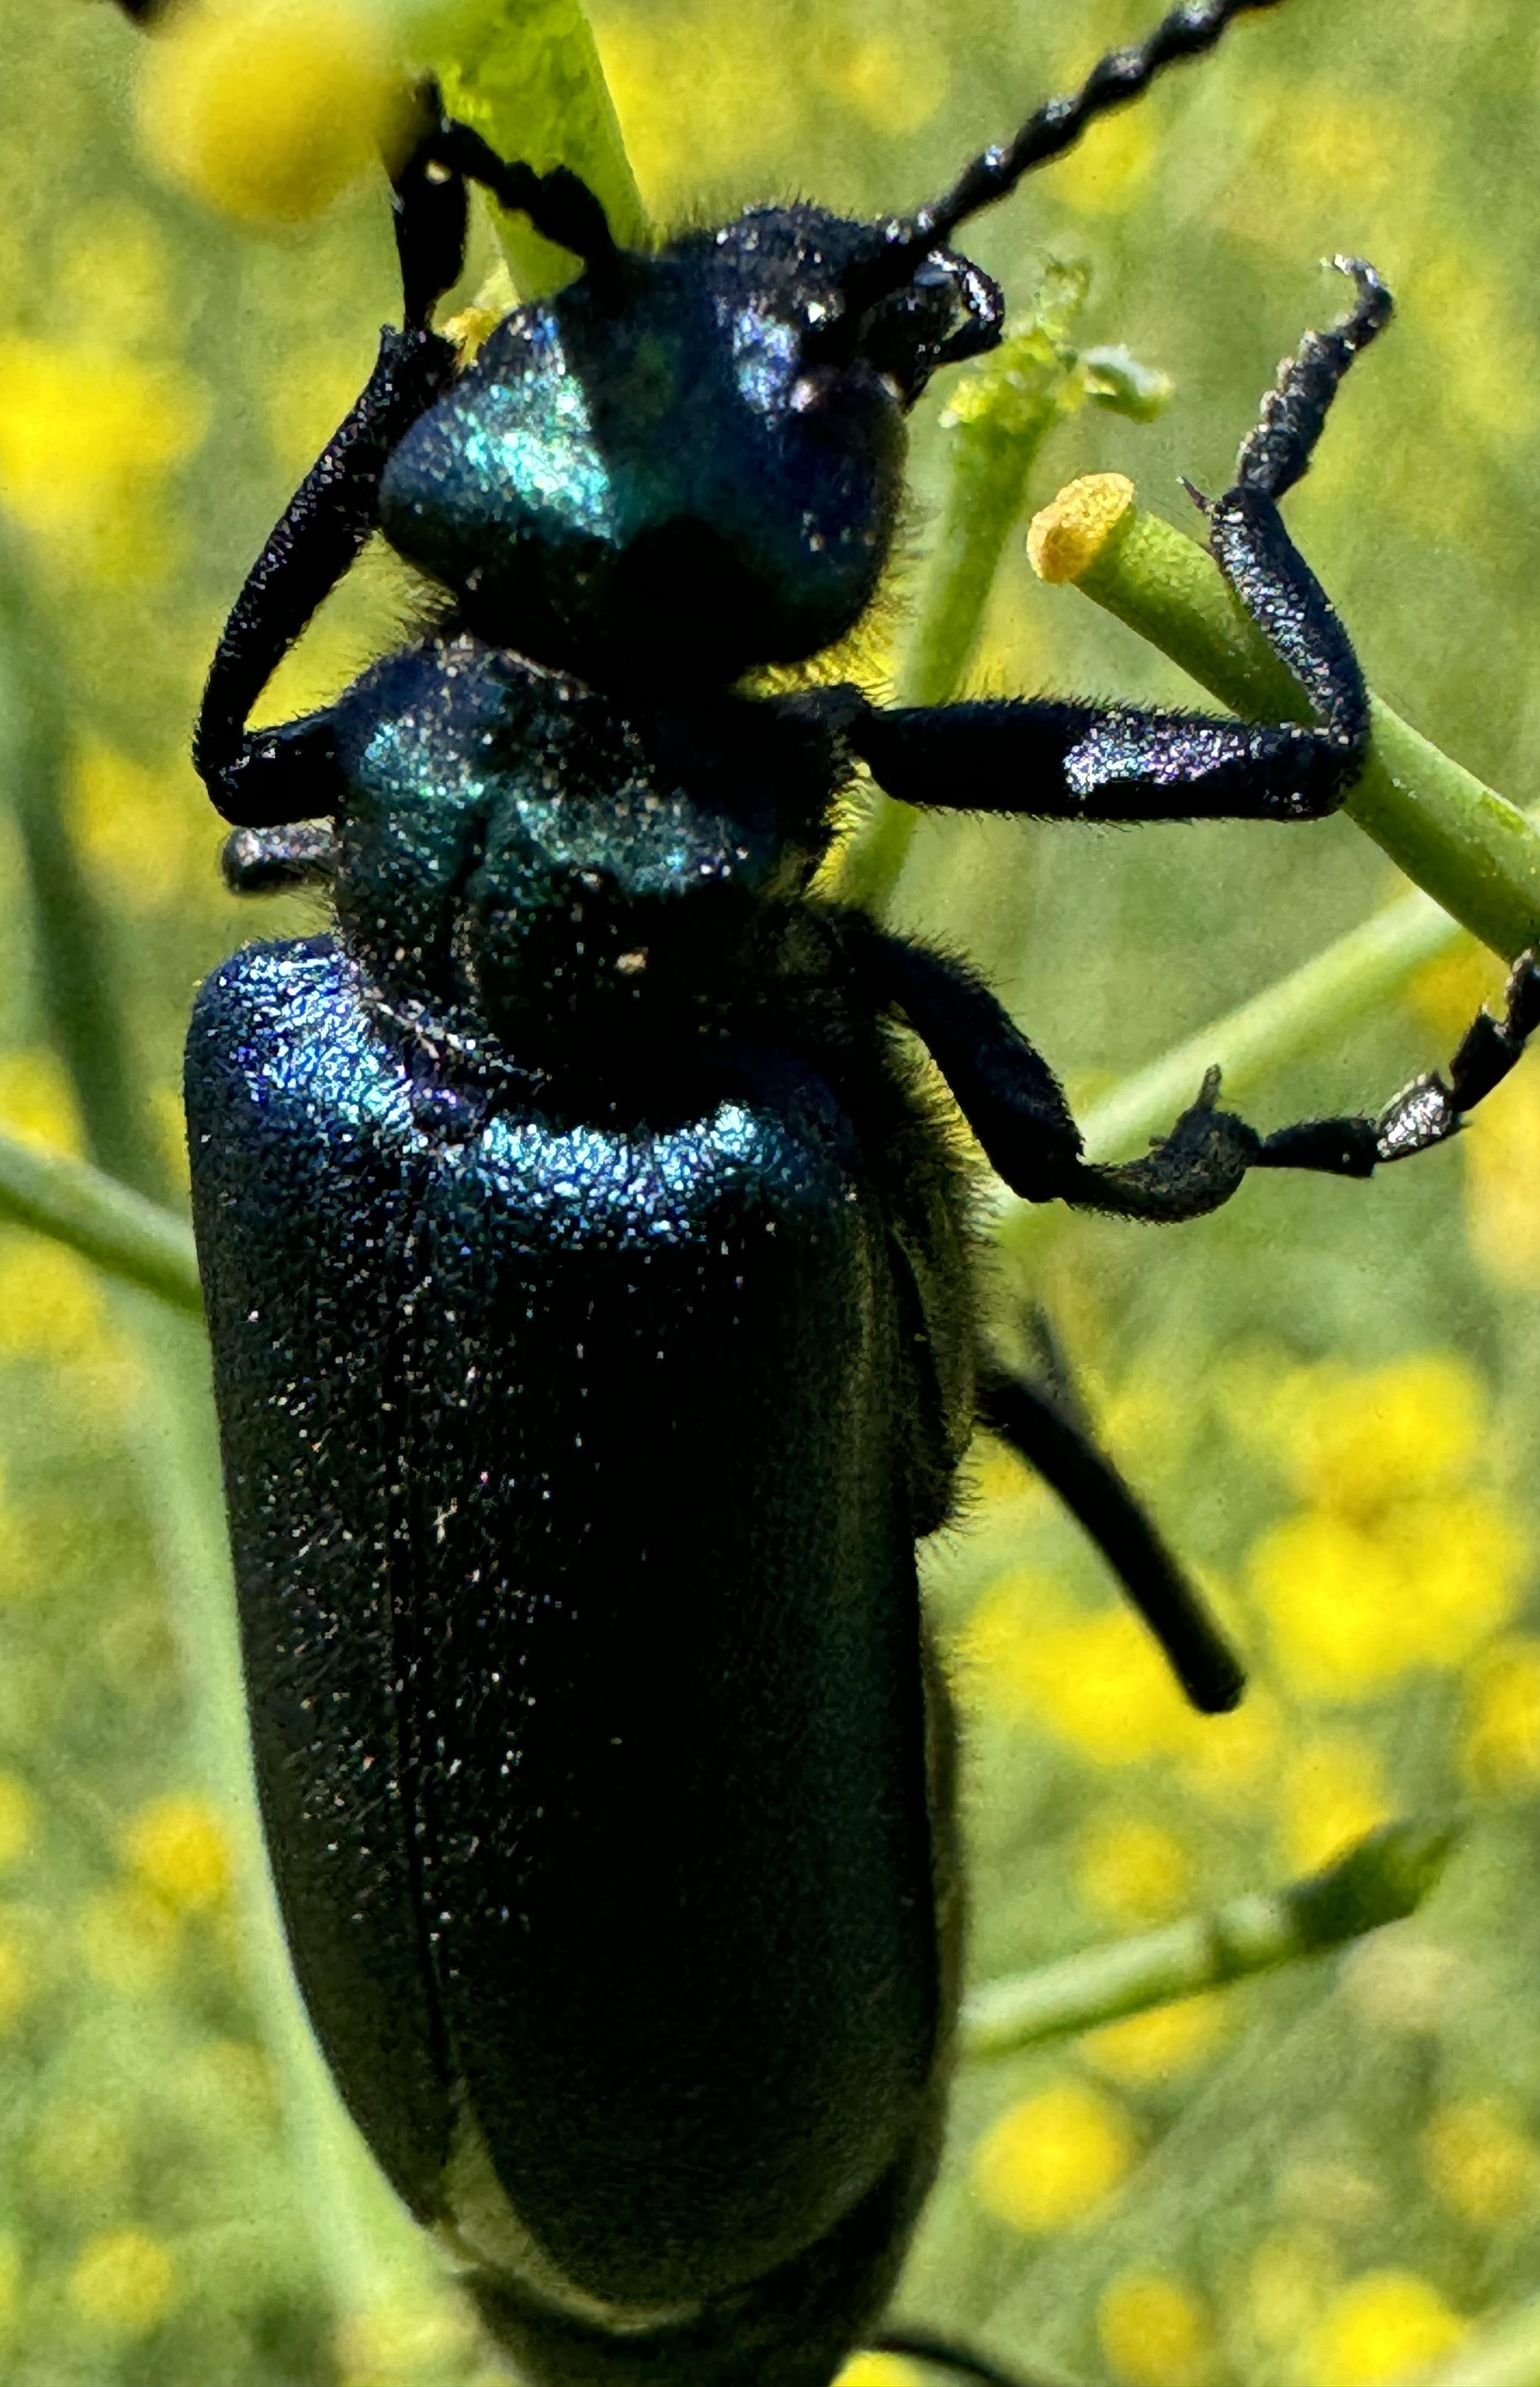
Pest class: occasional_pest